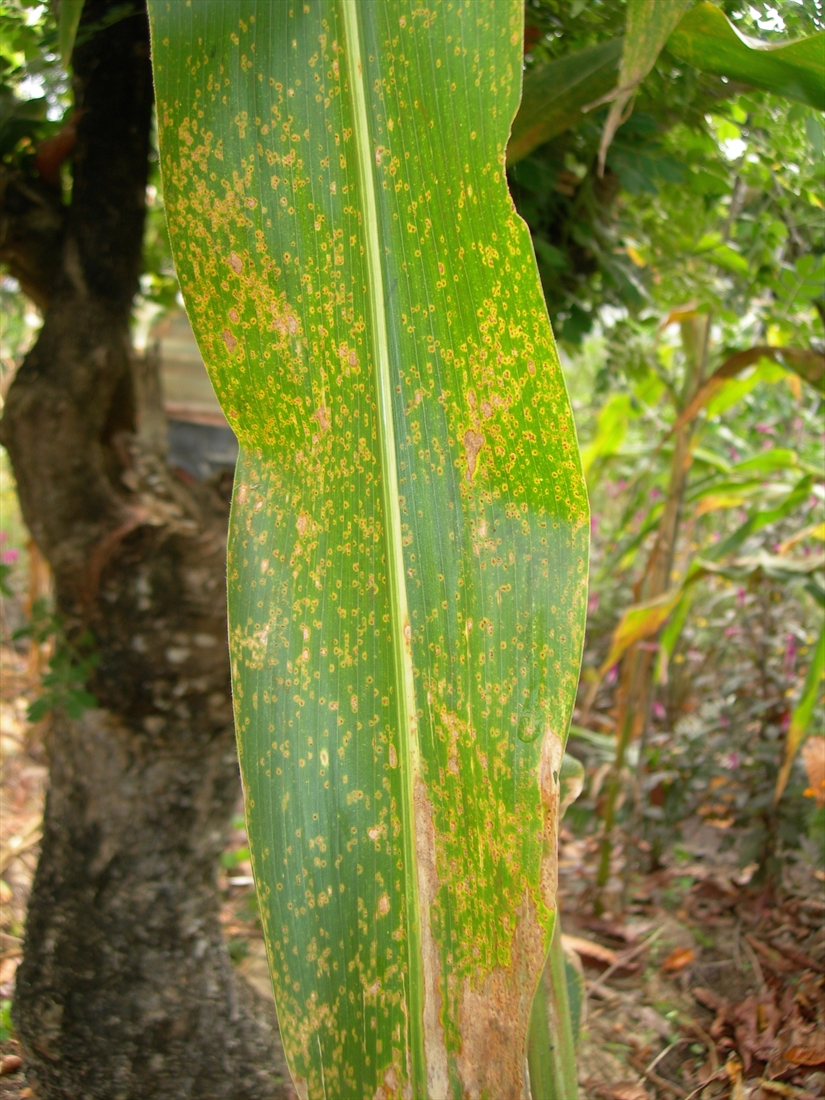
Plant: Corn
Disease: corn rust